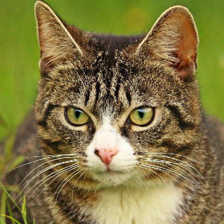
Label: animals